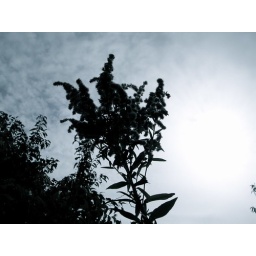
plant in the sky